Languages of Greece

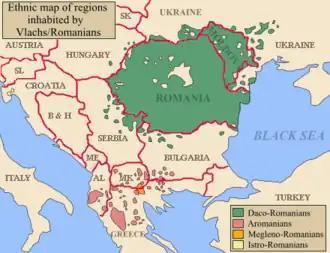
The distribution of Romanians and Vlachs in the Balkans (Aromanians marked in red).

The Aromanians, also known as Vlachs, are a population group linguistically related to Romanians. Aromanian is an Eastern Romance language. It is spoken by the around 250,000 Aromanians in Greece.